513th Fighter-Interceptor Squadron

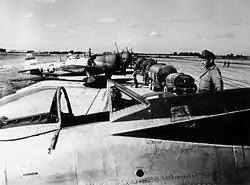
513th Squadron P-47D refueling

The squadron arrived at RAF Ashford in England in early April and flew its first combat mission the following month, preparing for Operation Overlord, the Allied invasion of Normandy. It attacked military airfields, bridges and marshalling yards in France. On D-Day, the squadron flew patrols in the vicinity of the invasion beaches and armed reconnaissance and dive bombing missions.